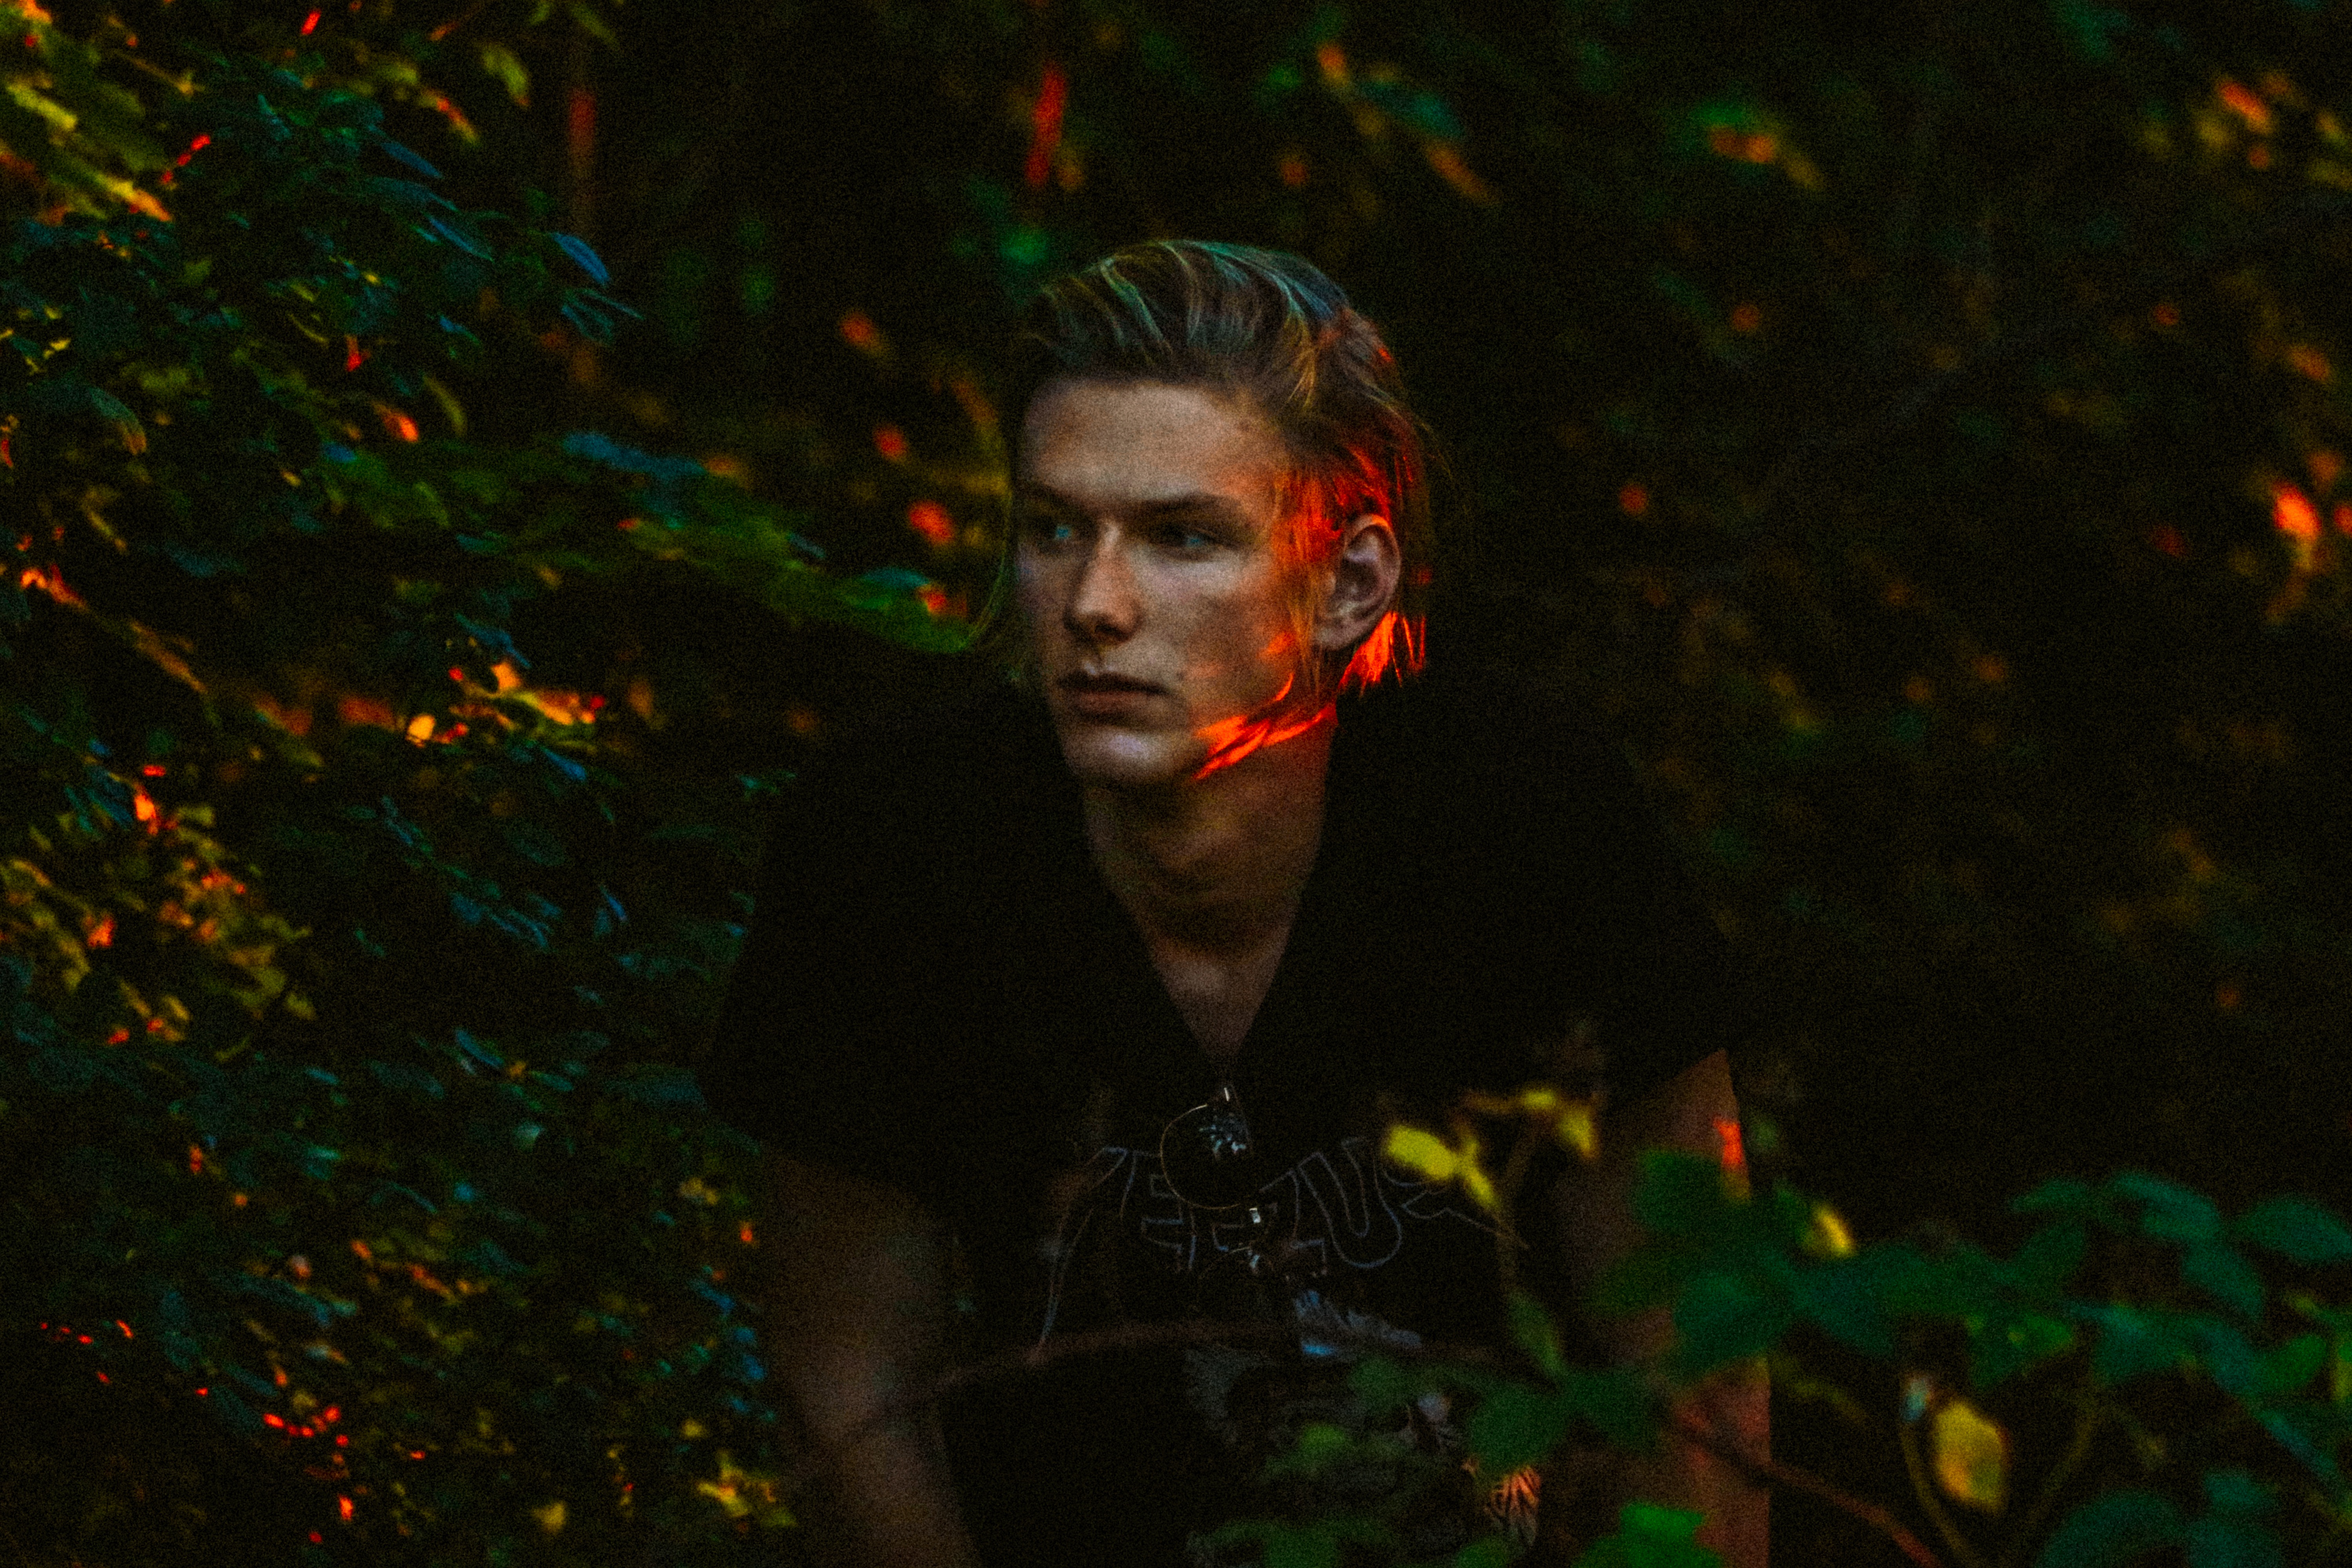
light, night, darkness